List of birds of Cuba

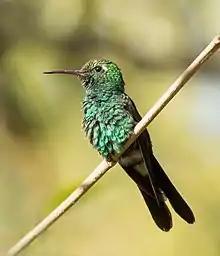
Cuban emerald

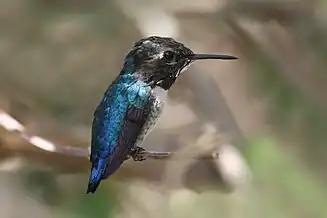
Bee hummingbird

Hummingbirds are small birds capable of hovering in mid-air due to the rapid flapping of their wings. They are the only birds that can fly backwards.